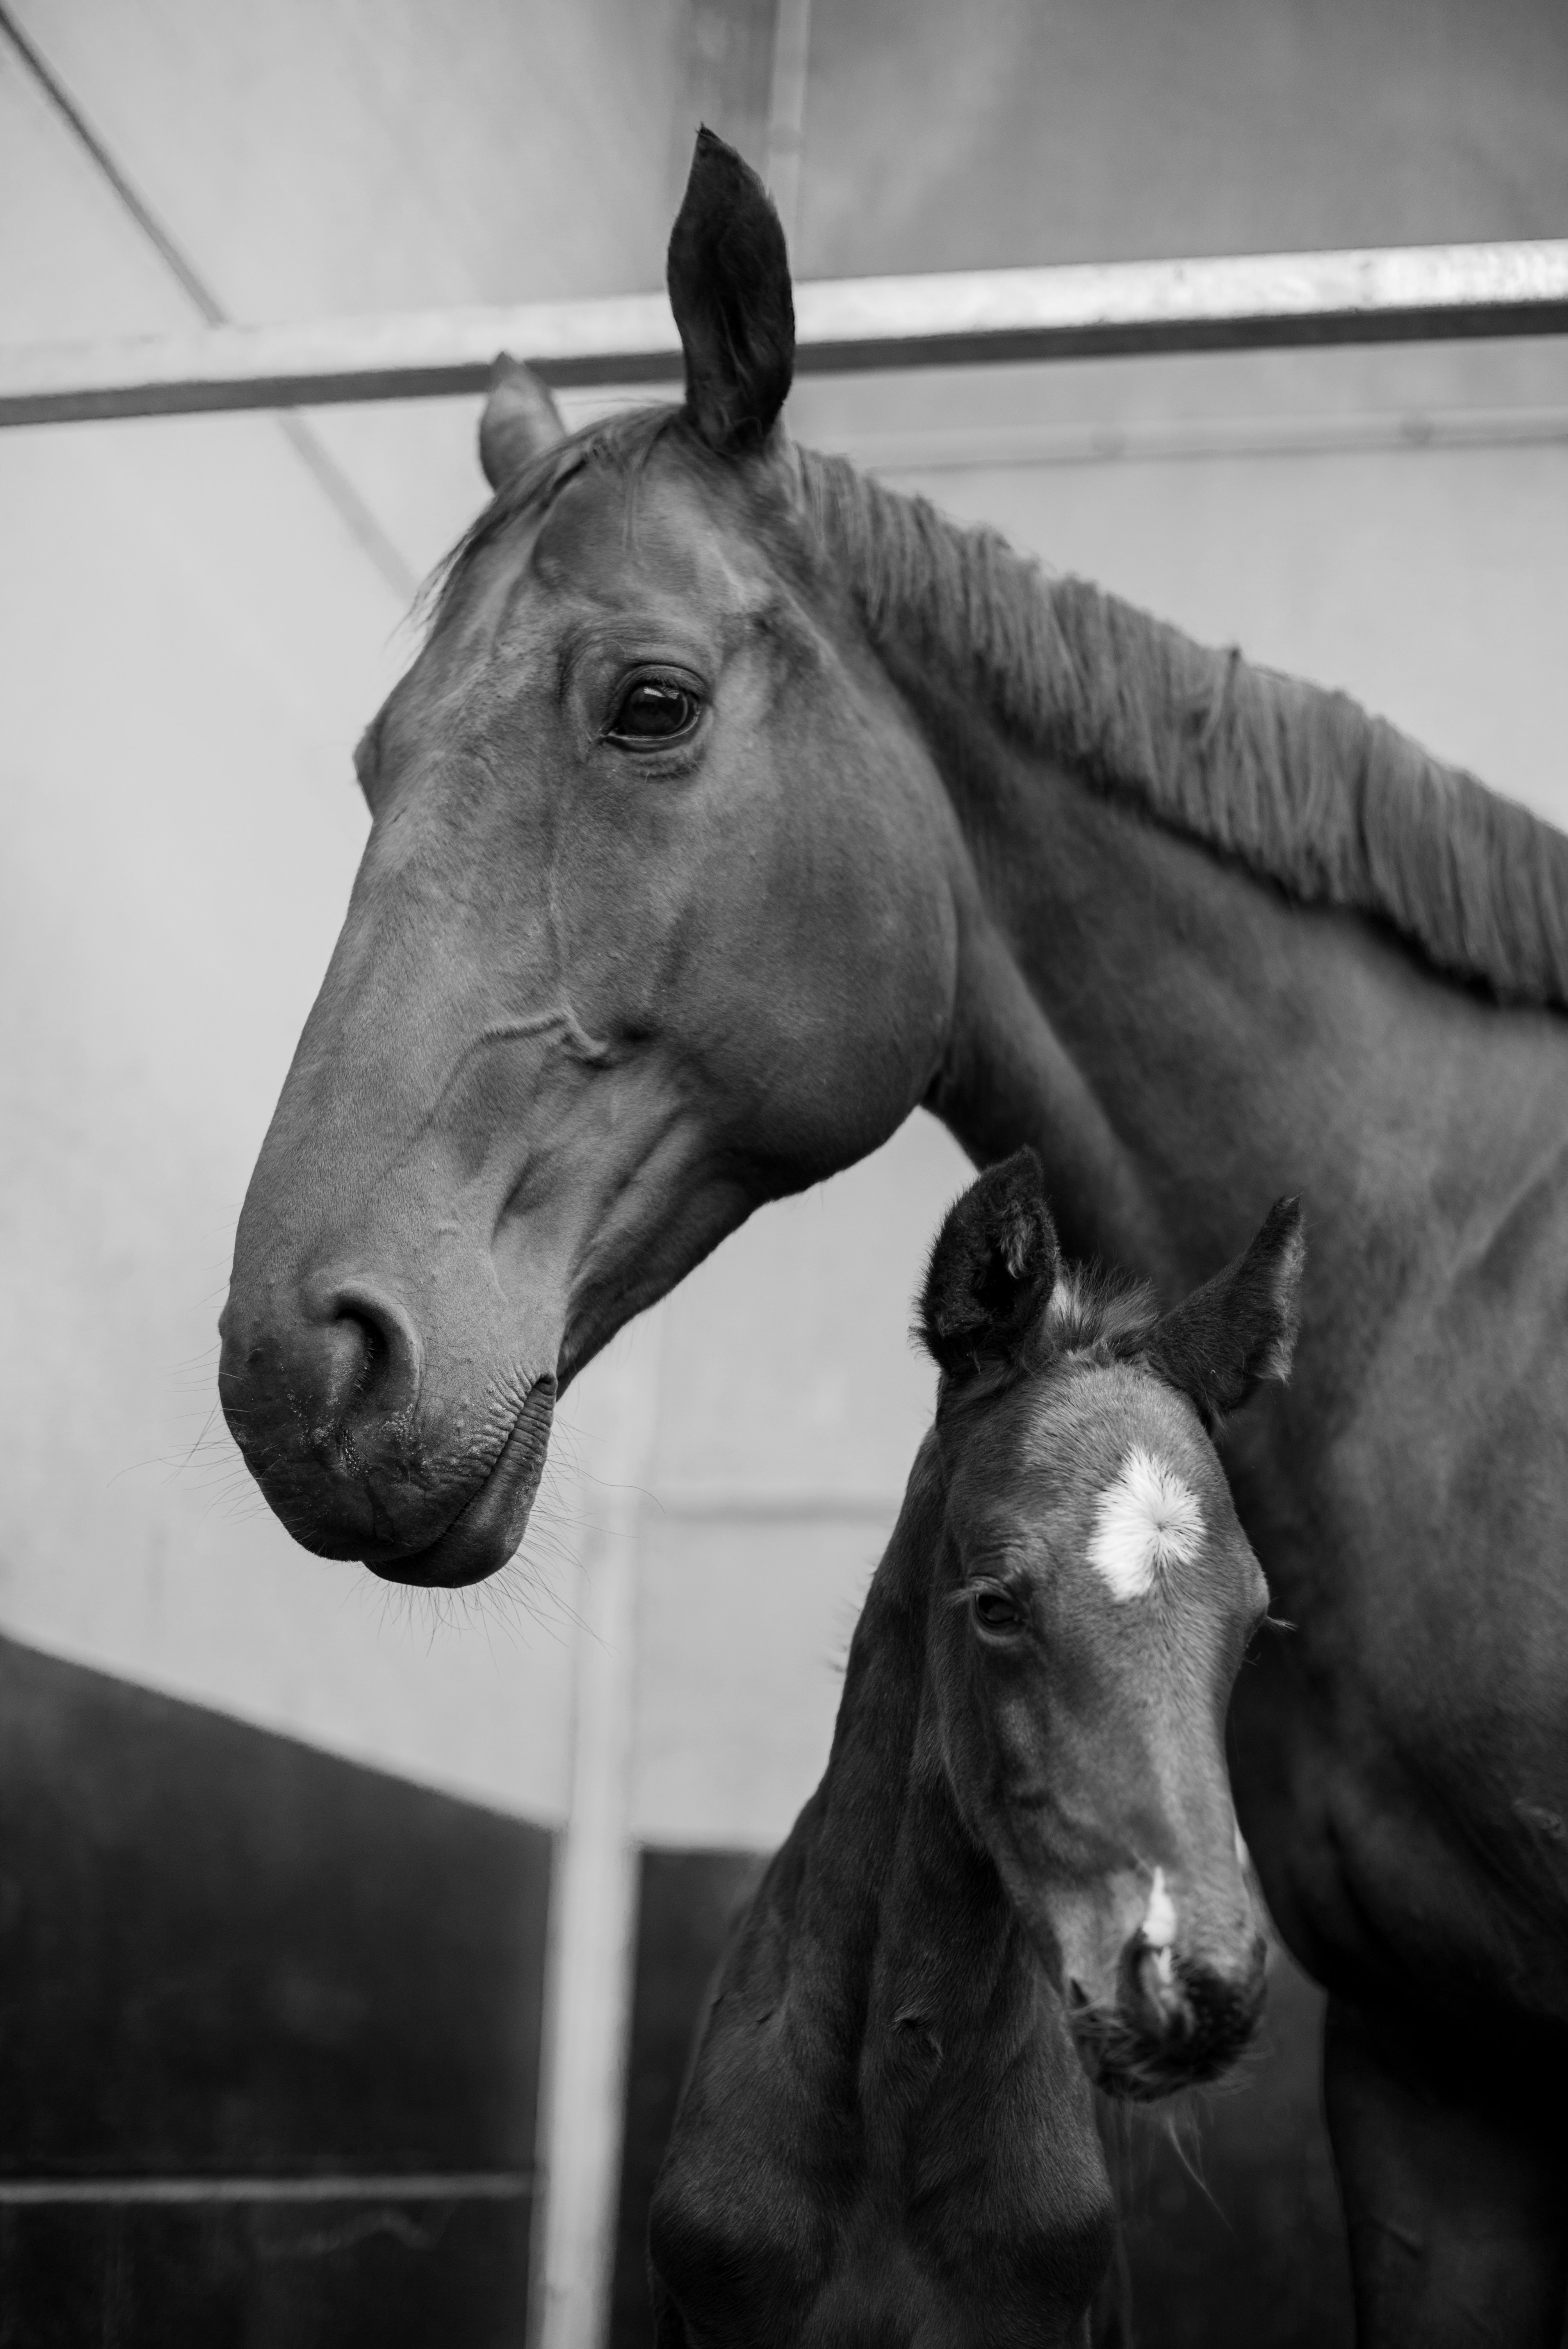
black and white, white, photography, horse, mammal, stallion, mane, black, monochrome, bridle, head, photograph, mare, monochrome photography, horse like mammal, mustang horse